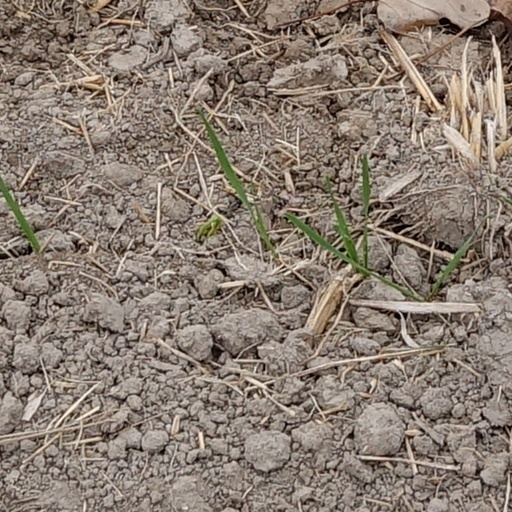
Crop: wheat